Bridled tern

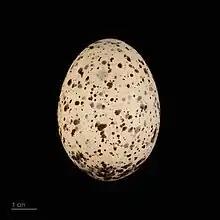
"Onychoprion anaethetus" - MHNT

The bridled tern (Onychoprion anaethetus) is a seabird of the family Laridae. It is a bird of the tropical oceans. The scientific name is from Ancient Greek. The genus comes from "" meaning "claw" or "nail", and , meaning "saw". The specific "anaethetus" means "senseless, stupid".